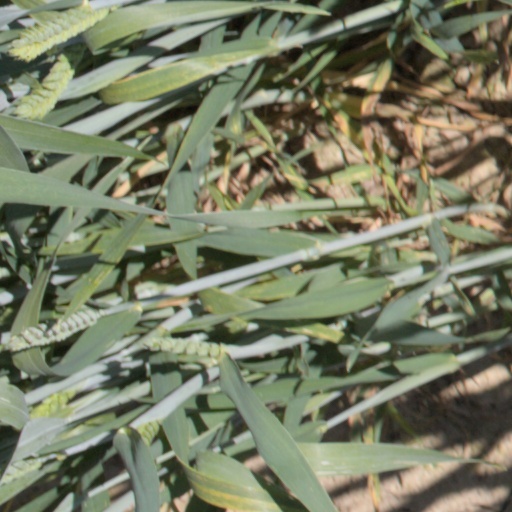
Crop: wheat